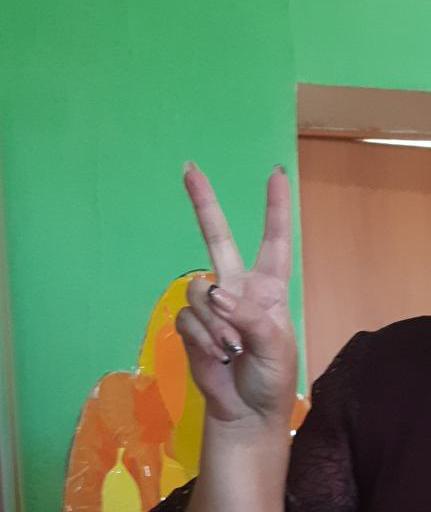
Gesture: peace